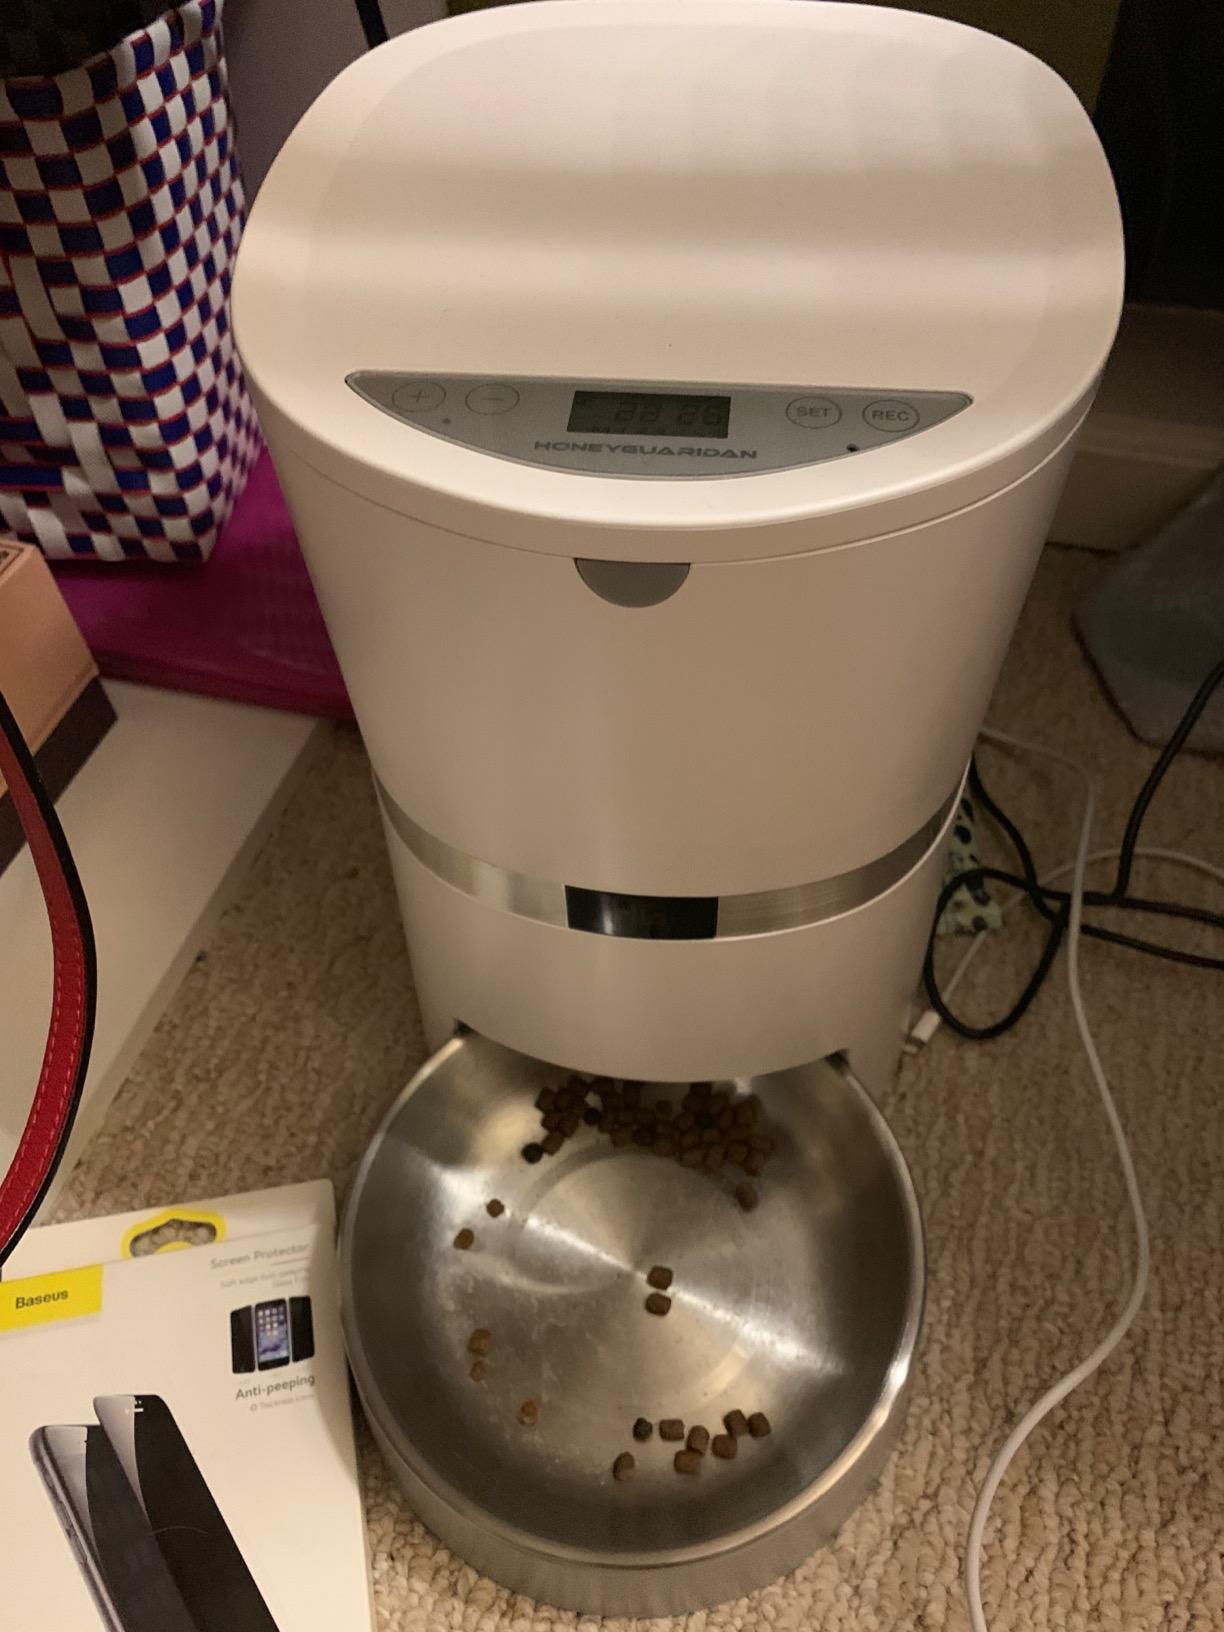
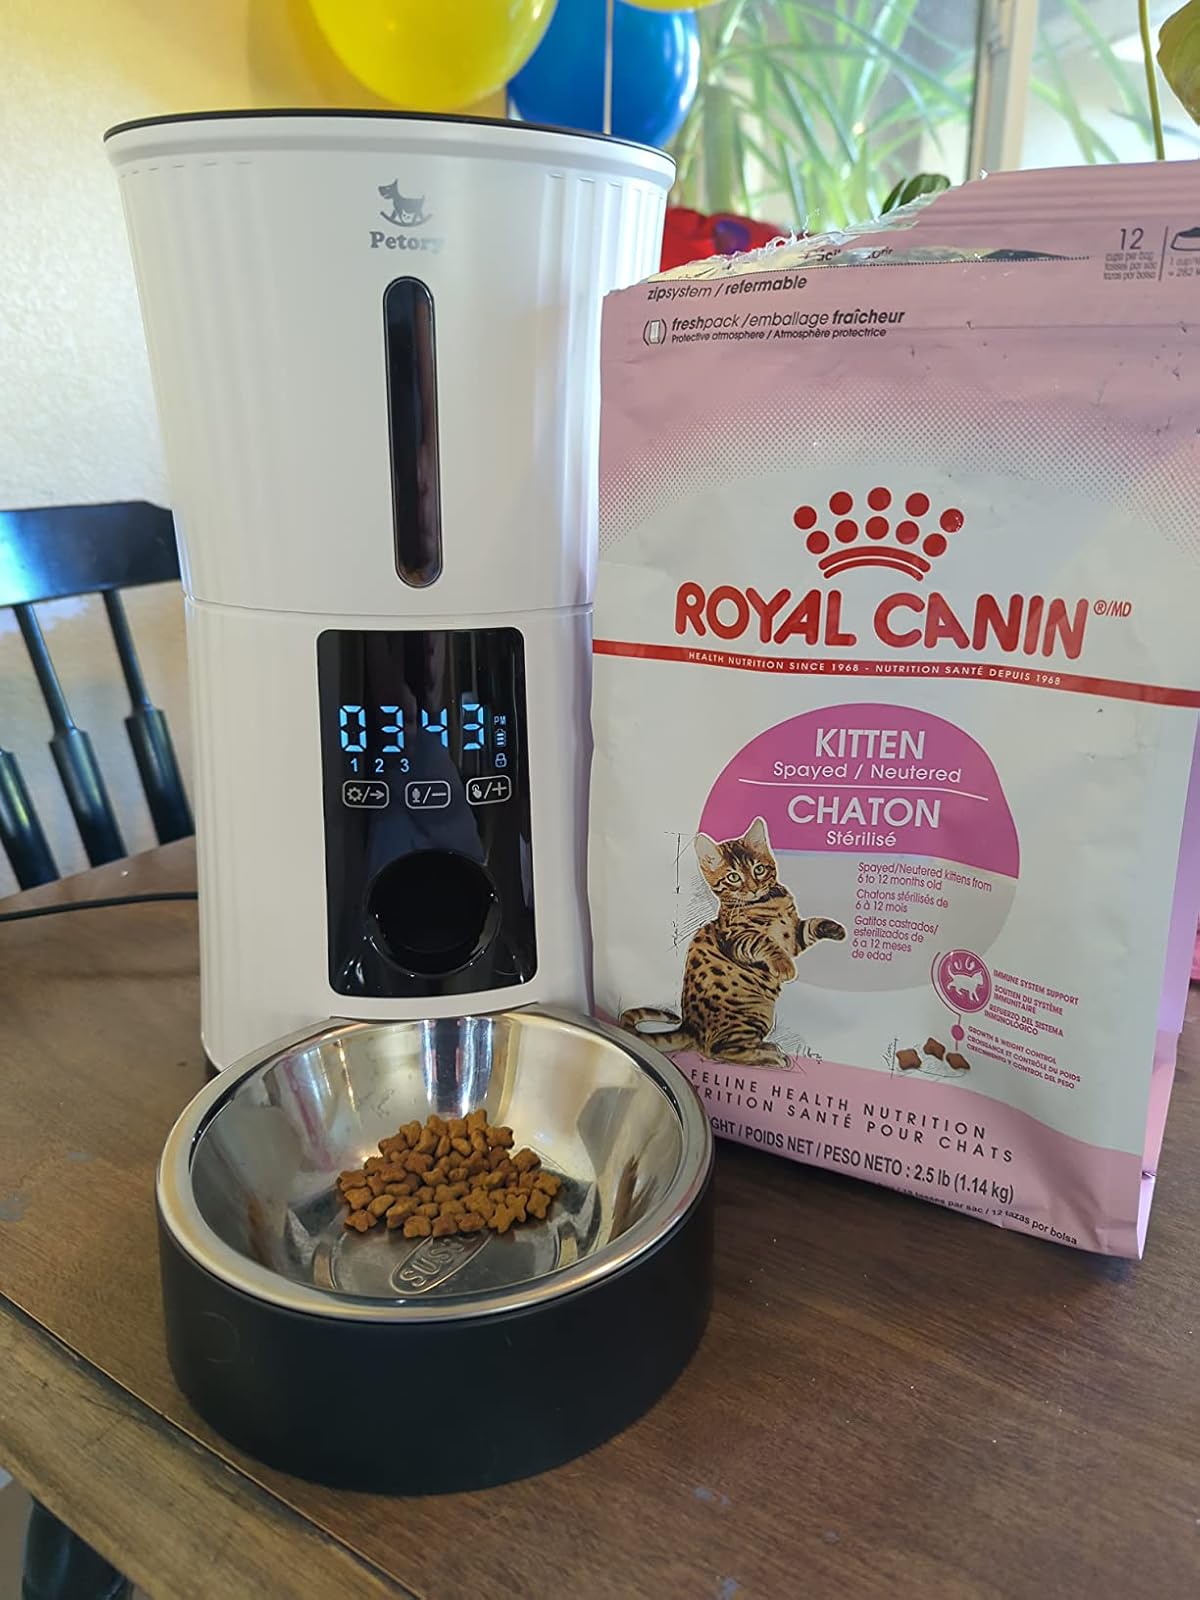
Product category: items_feeder
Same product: no